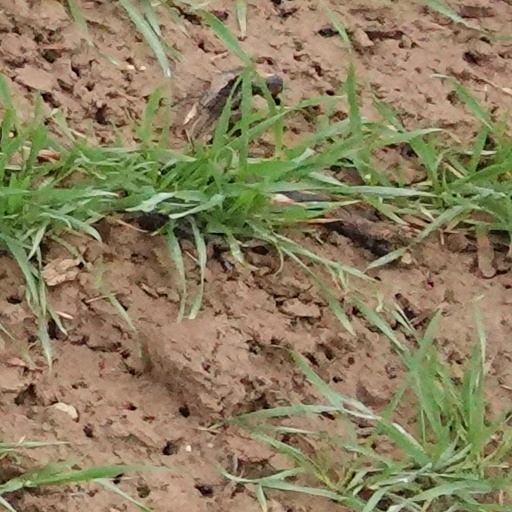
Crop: wheat